Sub pielea mea

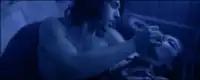
The protagonists in a scene of the official video for Sub pielea mea

The video footage took place in Chișinău, in a theater room directed by Roman Burlaca. The video features Moldovan actor, Cristian Perepeliuc, and the girlfriend of director Roman Burlaca. The video presents the protagonists in hypostases that would suggest love scenes. The video begins with the two protagonists dressed as nerd students waiting for the elevator where the band's frontman is. They climb into the elevator and then descend and arrive in a room similar to a bedroom where they undress. Throughout the clip the protagonists are presented in all sorts of situations that would be similar to the love parties. The video ends with the soloist and the protagonists in the elevator satisfied, looking at each other and smiling at the camera. In other scenes of the video, the frontman is singing and dancing in the respective elevator is also presented.